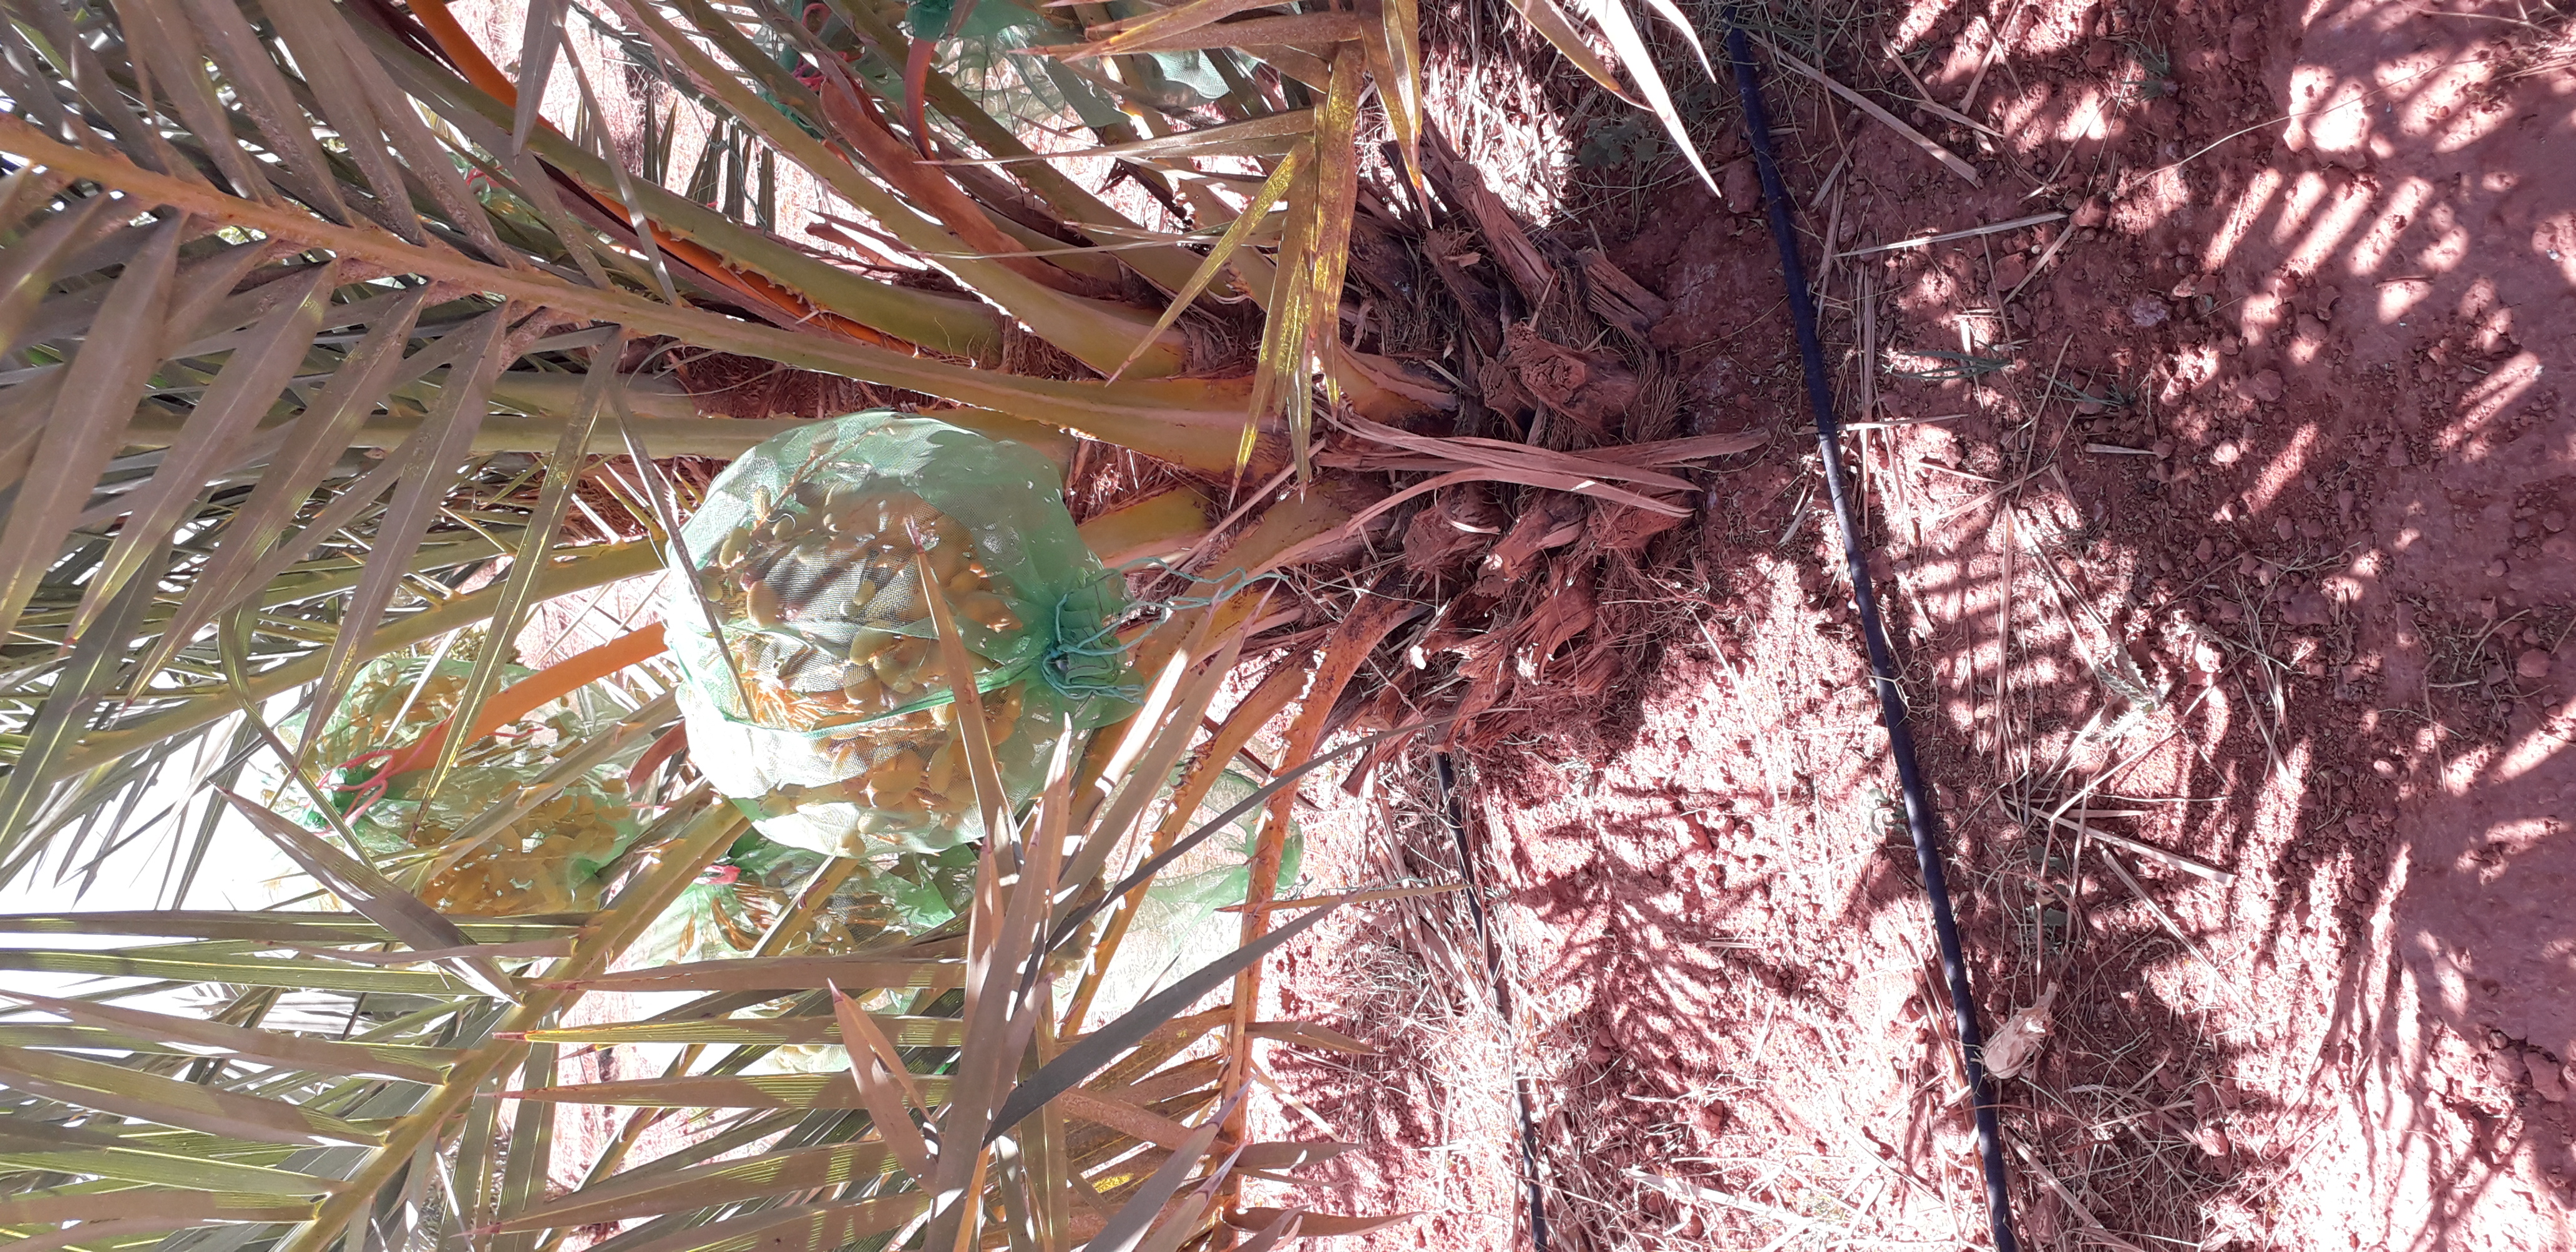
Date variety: kholt